Answer in natural language. Which point is closer to the camera taking this photo, point A  or point B? Choose between the following options: B or A
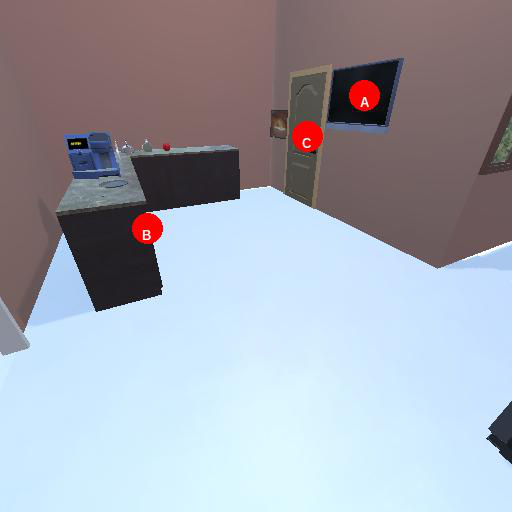
<answer>A</answer>